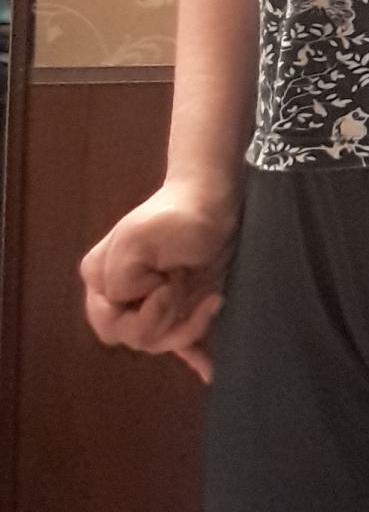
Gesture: no_gesture